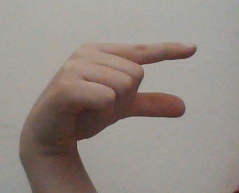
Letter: dal